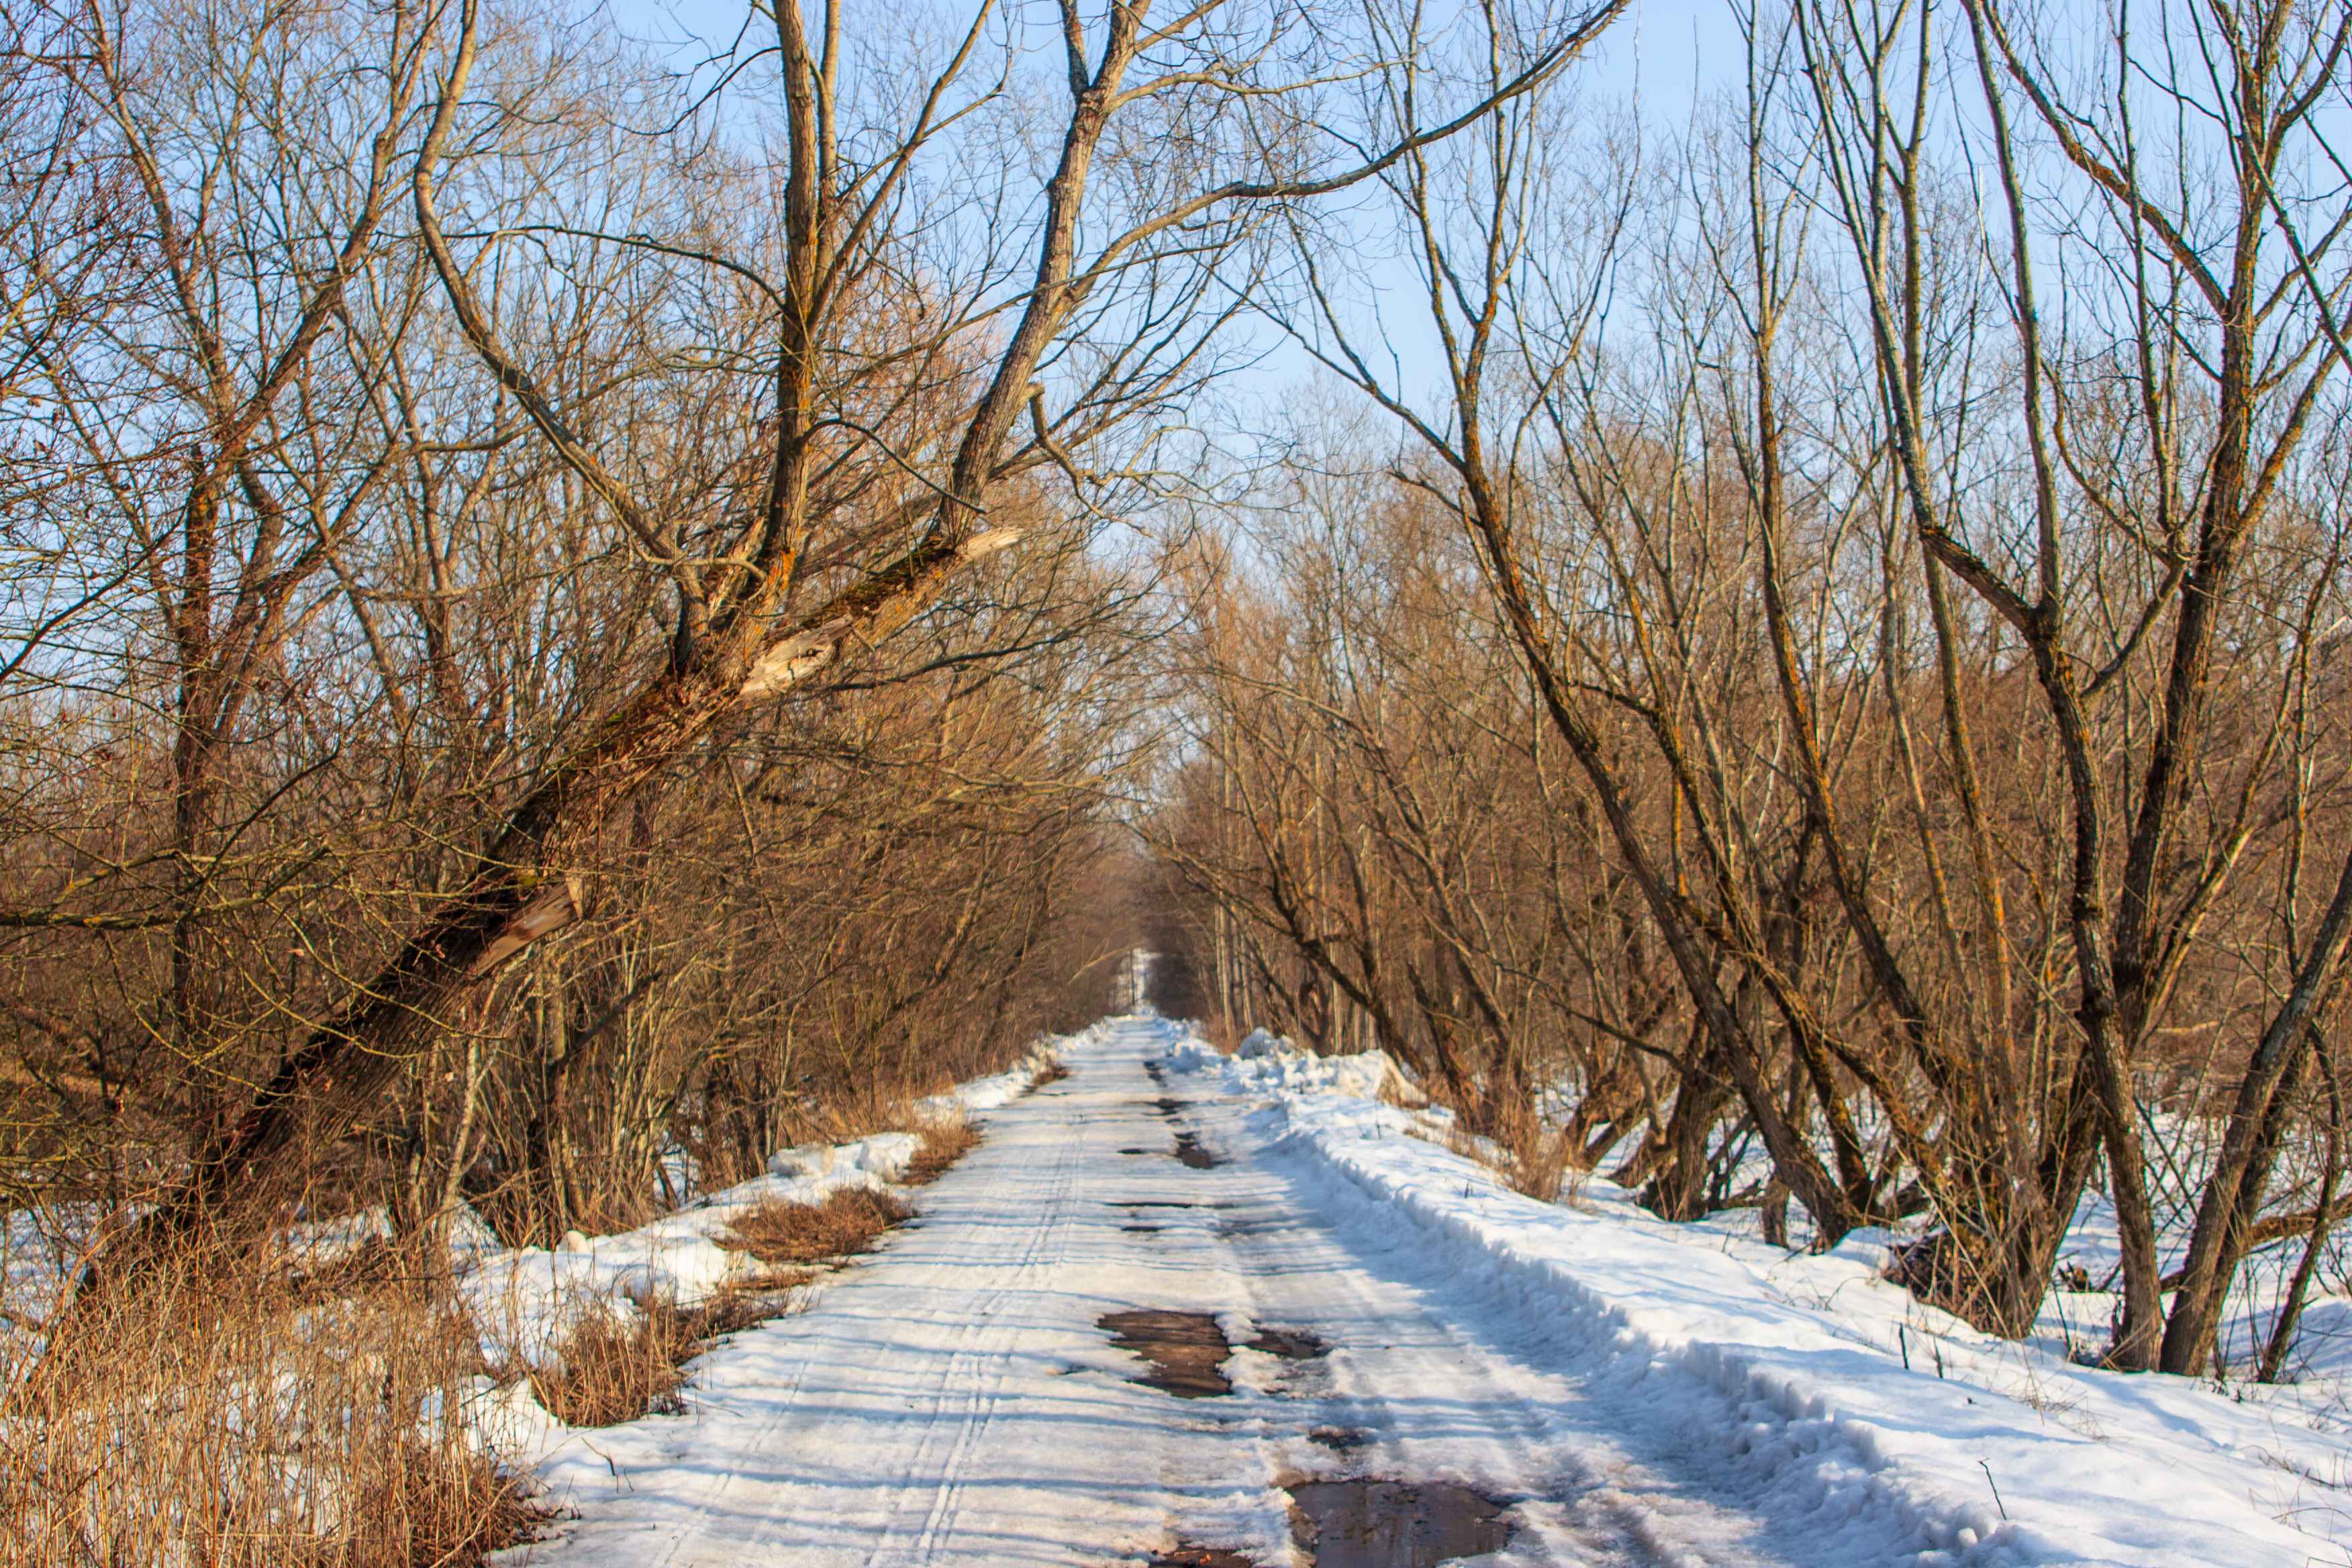
images, plant, sky, snow, natural landscape, wood, branch, twig, trunk, tree, sunlight, freezing, grass, road surface, thoroughfare, woody plant, landscape, rural area, road, deciduous, forest, woodland, frost, symmetry, bridge, grove, winter, trail, nature reserve, horizon, path, nonbuilding structure, shadow, precipitation, walkway, lane, Northern hardwood forest, plant stem, wildlife, evening, dirt road, ice